Francis Bowditch Wilby

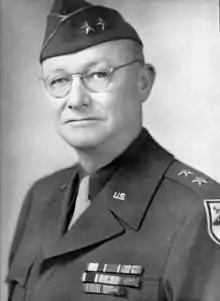
Francis B. Wilby as a major general

Francis Bowditch Wilby (April 24, 1883 – November 20, 1965) was a major general in the United States Army who served as the 39th Superintendent of the United States Military Academy from 1942 to 1945, during World War II.